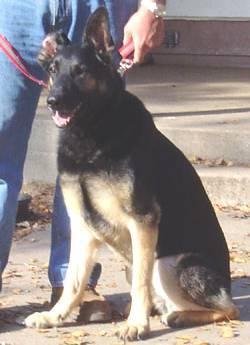
dog